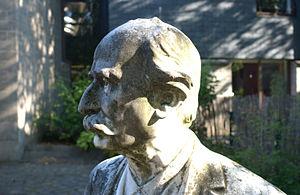
Thomas Vinçotte, ""Buste de Georges Montefiore-Levi"", 1904, Université de Liège."
Georges Montefiore-Levi, né le 18 février 1832 à Streatham et mort le 24 avril 1906 à Bruxelles, est un ingénieur, industriel, philanthrope et sénateur, naturalisé belge. On lui doit notamment une amélioration du processus de production de l'alliage bronze phosphoreux, et il est le fondateur de l'une des plus anciennes écoles d'ingénieurs belge, l'Institut Montefiore à Liège.